Drypetes wightii

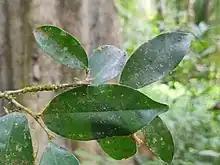
"Drypetes wightii" twig showing leaf upperside

The species occurs as small trees up to 12 m tall. The bark and trunk appear whitish. The trees have a characteristic horizontal branches, with cylindrical branchlets. Branchlets and leaves lack hairs. The leaves are simple, alternate, and distichous, with short petioles about 0.2 - 0.6 cm long. The leaf blade is sub-coriaceous, about 4-9 cm long by 1.5 to 3.5 cm wide, dark green, drying pale greenish to brown. The shape of the leaves is elliptic with a slight asymmetric base and an acuminate apex. The margin is entire. The leaves have a midrib that is flat above. Leaves have 6-9 pairs of secondary nerves. The flowers are unisexual, with male flowers in axillary clusters from pedicels about 3-5 mm long, puberulous and 4 to 5 tepals about 3 x 2-2.5 mm in size, 6-10 stamens that are about 1-1.5 mm long. The stamen filaments are free, with oblong anthers. The female flowers are also axillary, but solitary, with pedicels 4-5 mm long, puberulous and 4-5 tepals about 3-4 × 2.5-3.5 mm in size; disc annular and reniform stigma. The ovary is about 2 x 1 mm, ellipsoid and with a single locule with two ovules, sparsely puberulous to glabrous. The fruit is a drupe, ovoid to ellipsoid in shape, about 1.7-2 cm long by 1.5 cm wide, smooth and hair-less, with a pedicel about 10-12 mm long and holding a single seed.